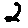
Label: 2